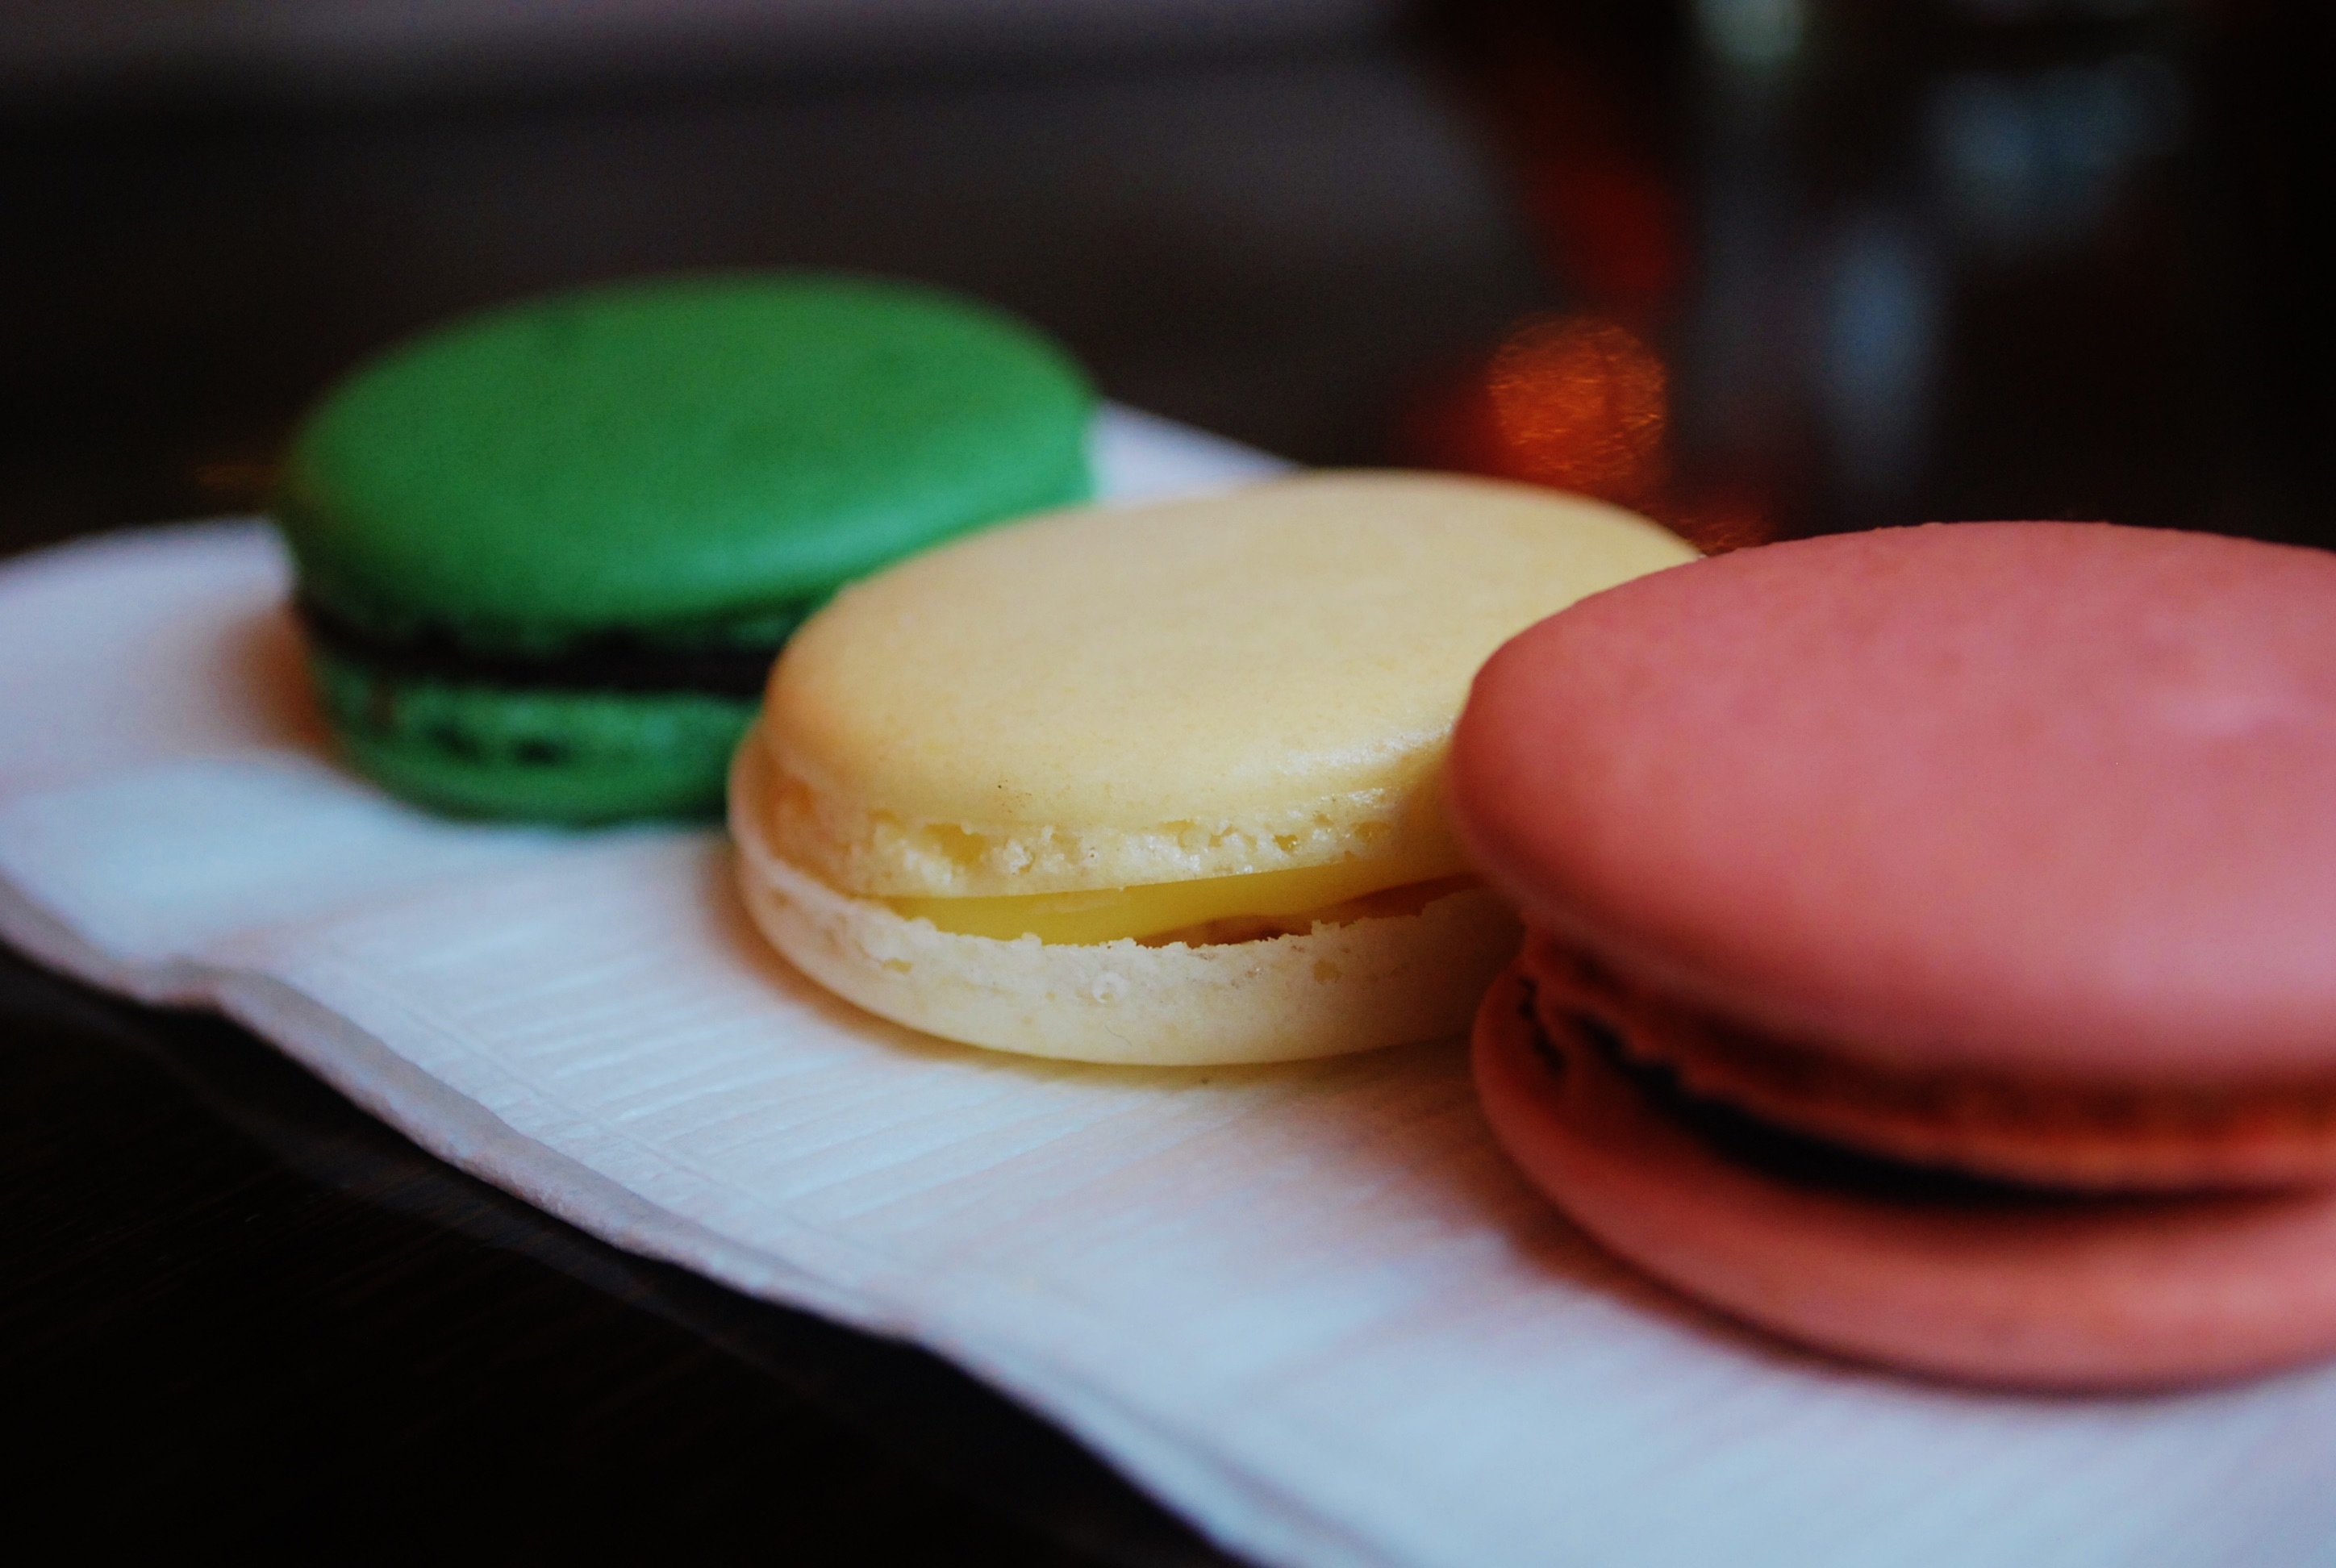
food, baking, cookie, macaroon, dessert, cake, icing, sweetness, flavor, buttercream, snack food, cookies and crackers